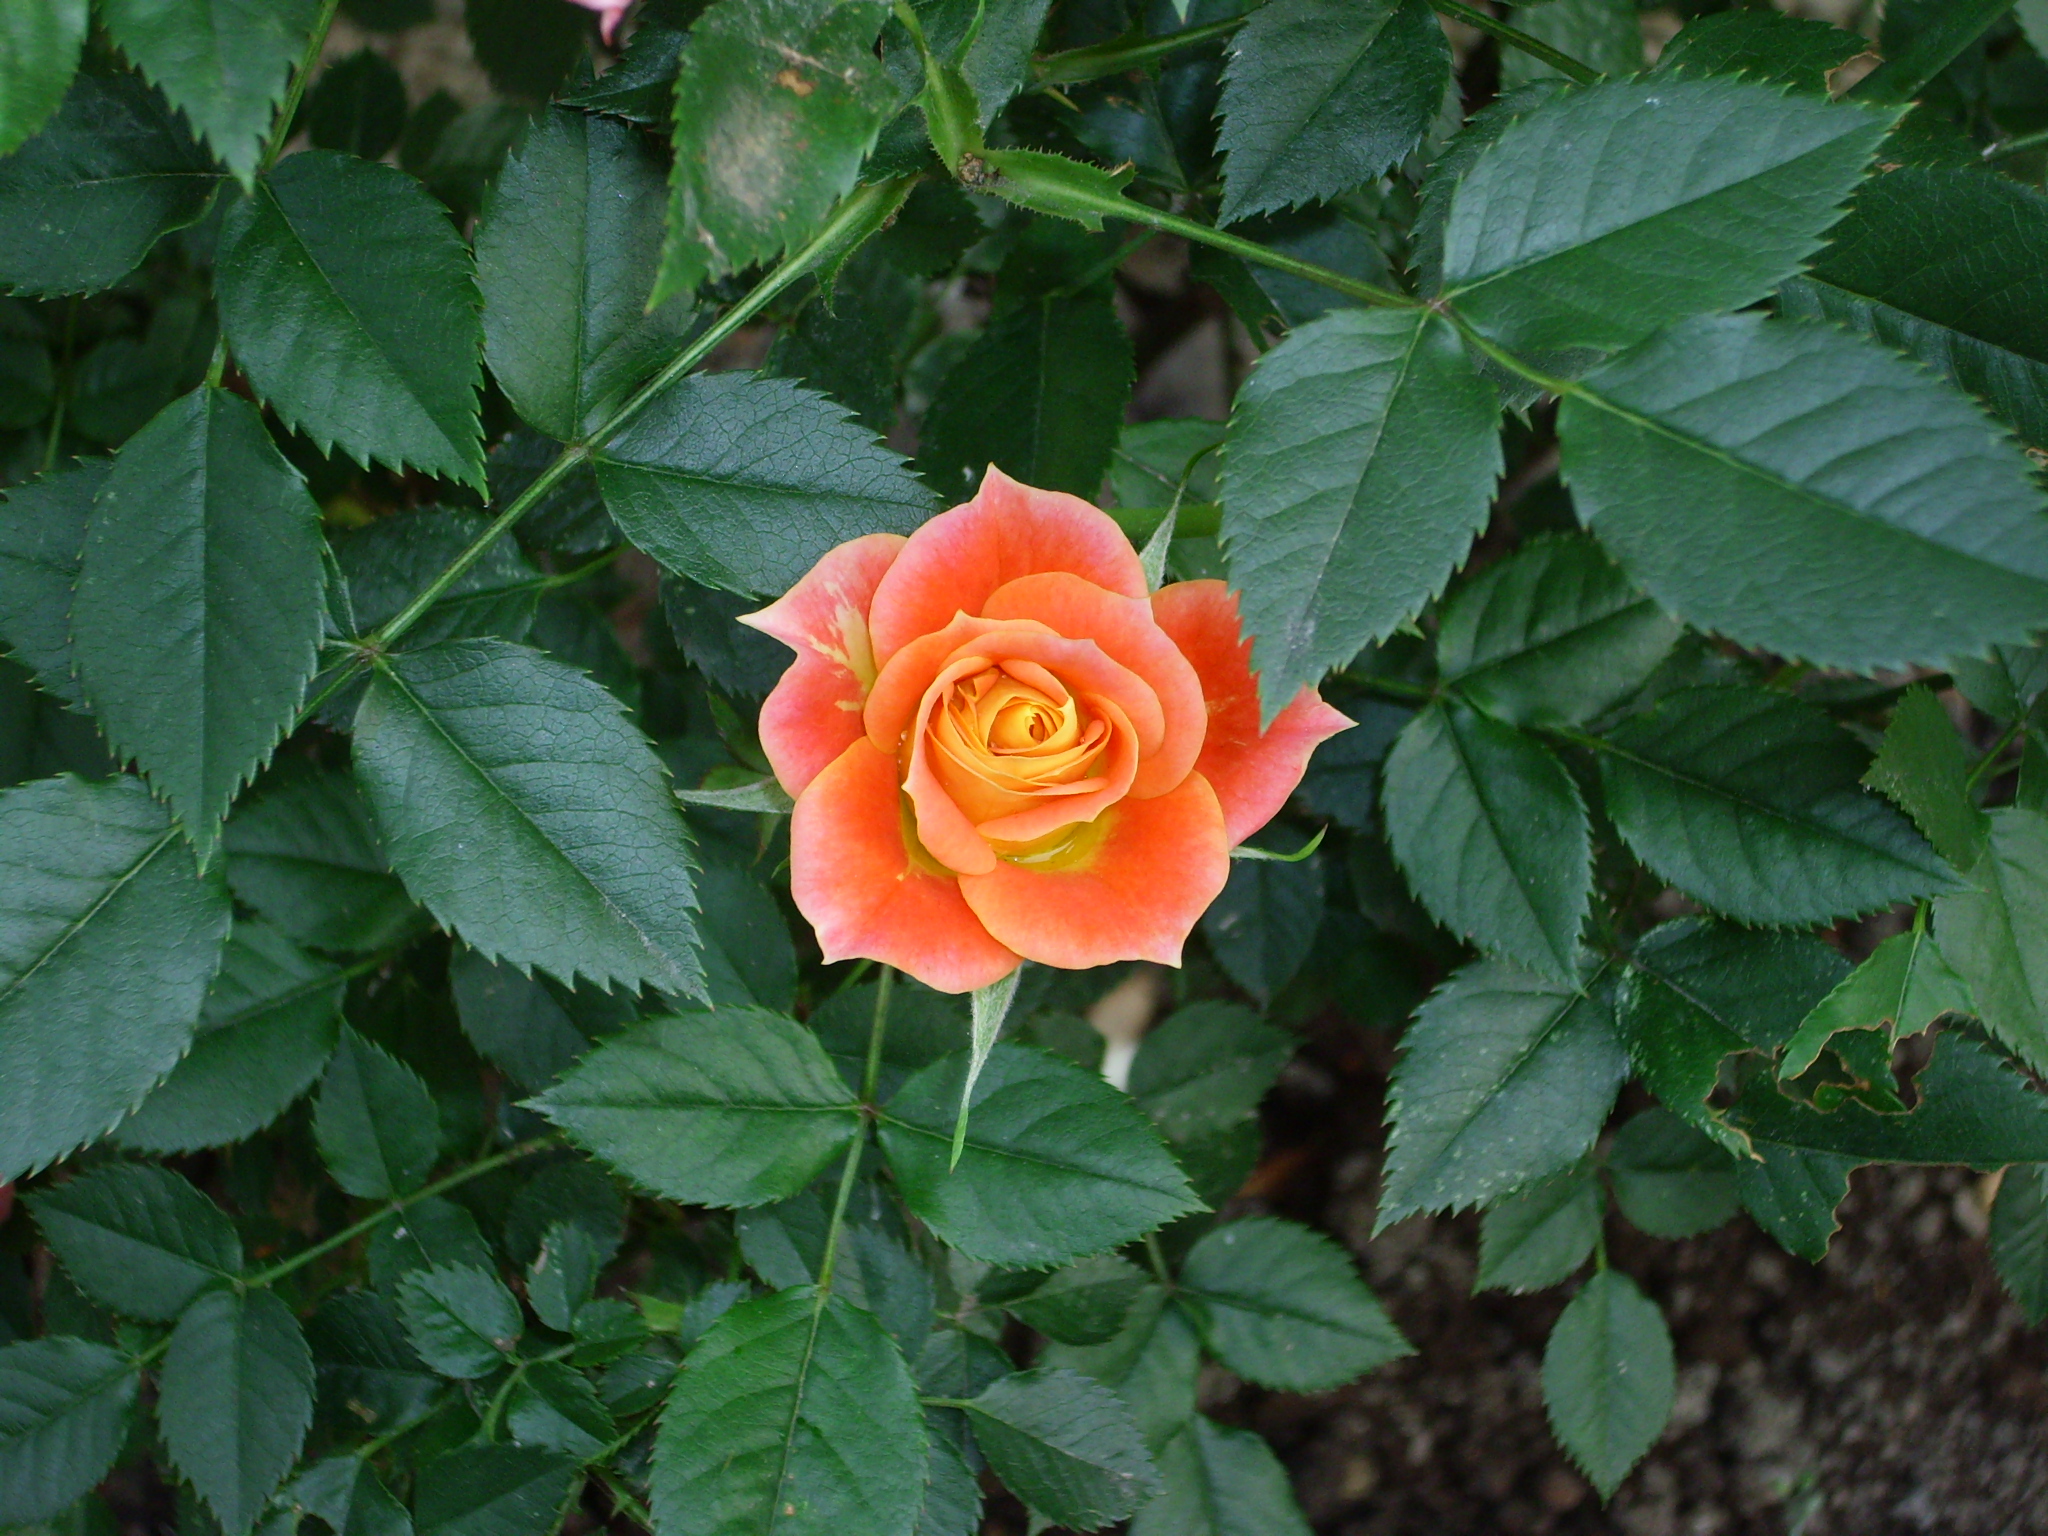
flower, rose, rose family, plant, flowering plant, floribunda, rose order, garden roses, rosa centifolia, china rose, shrub, rosa wichuraiana